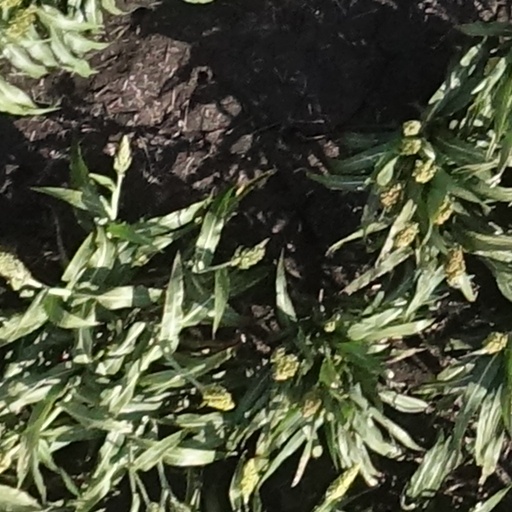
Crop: sorghum